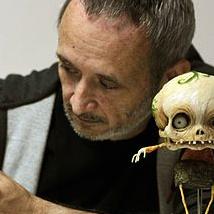
Age: 48